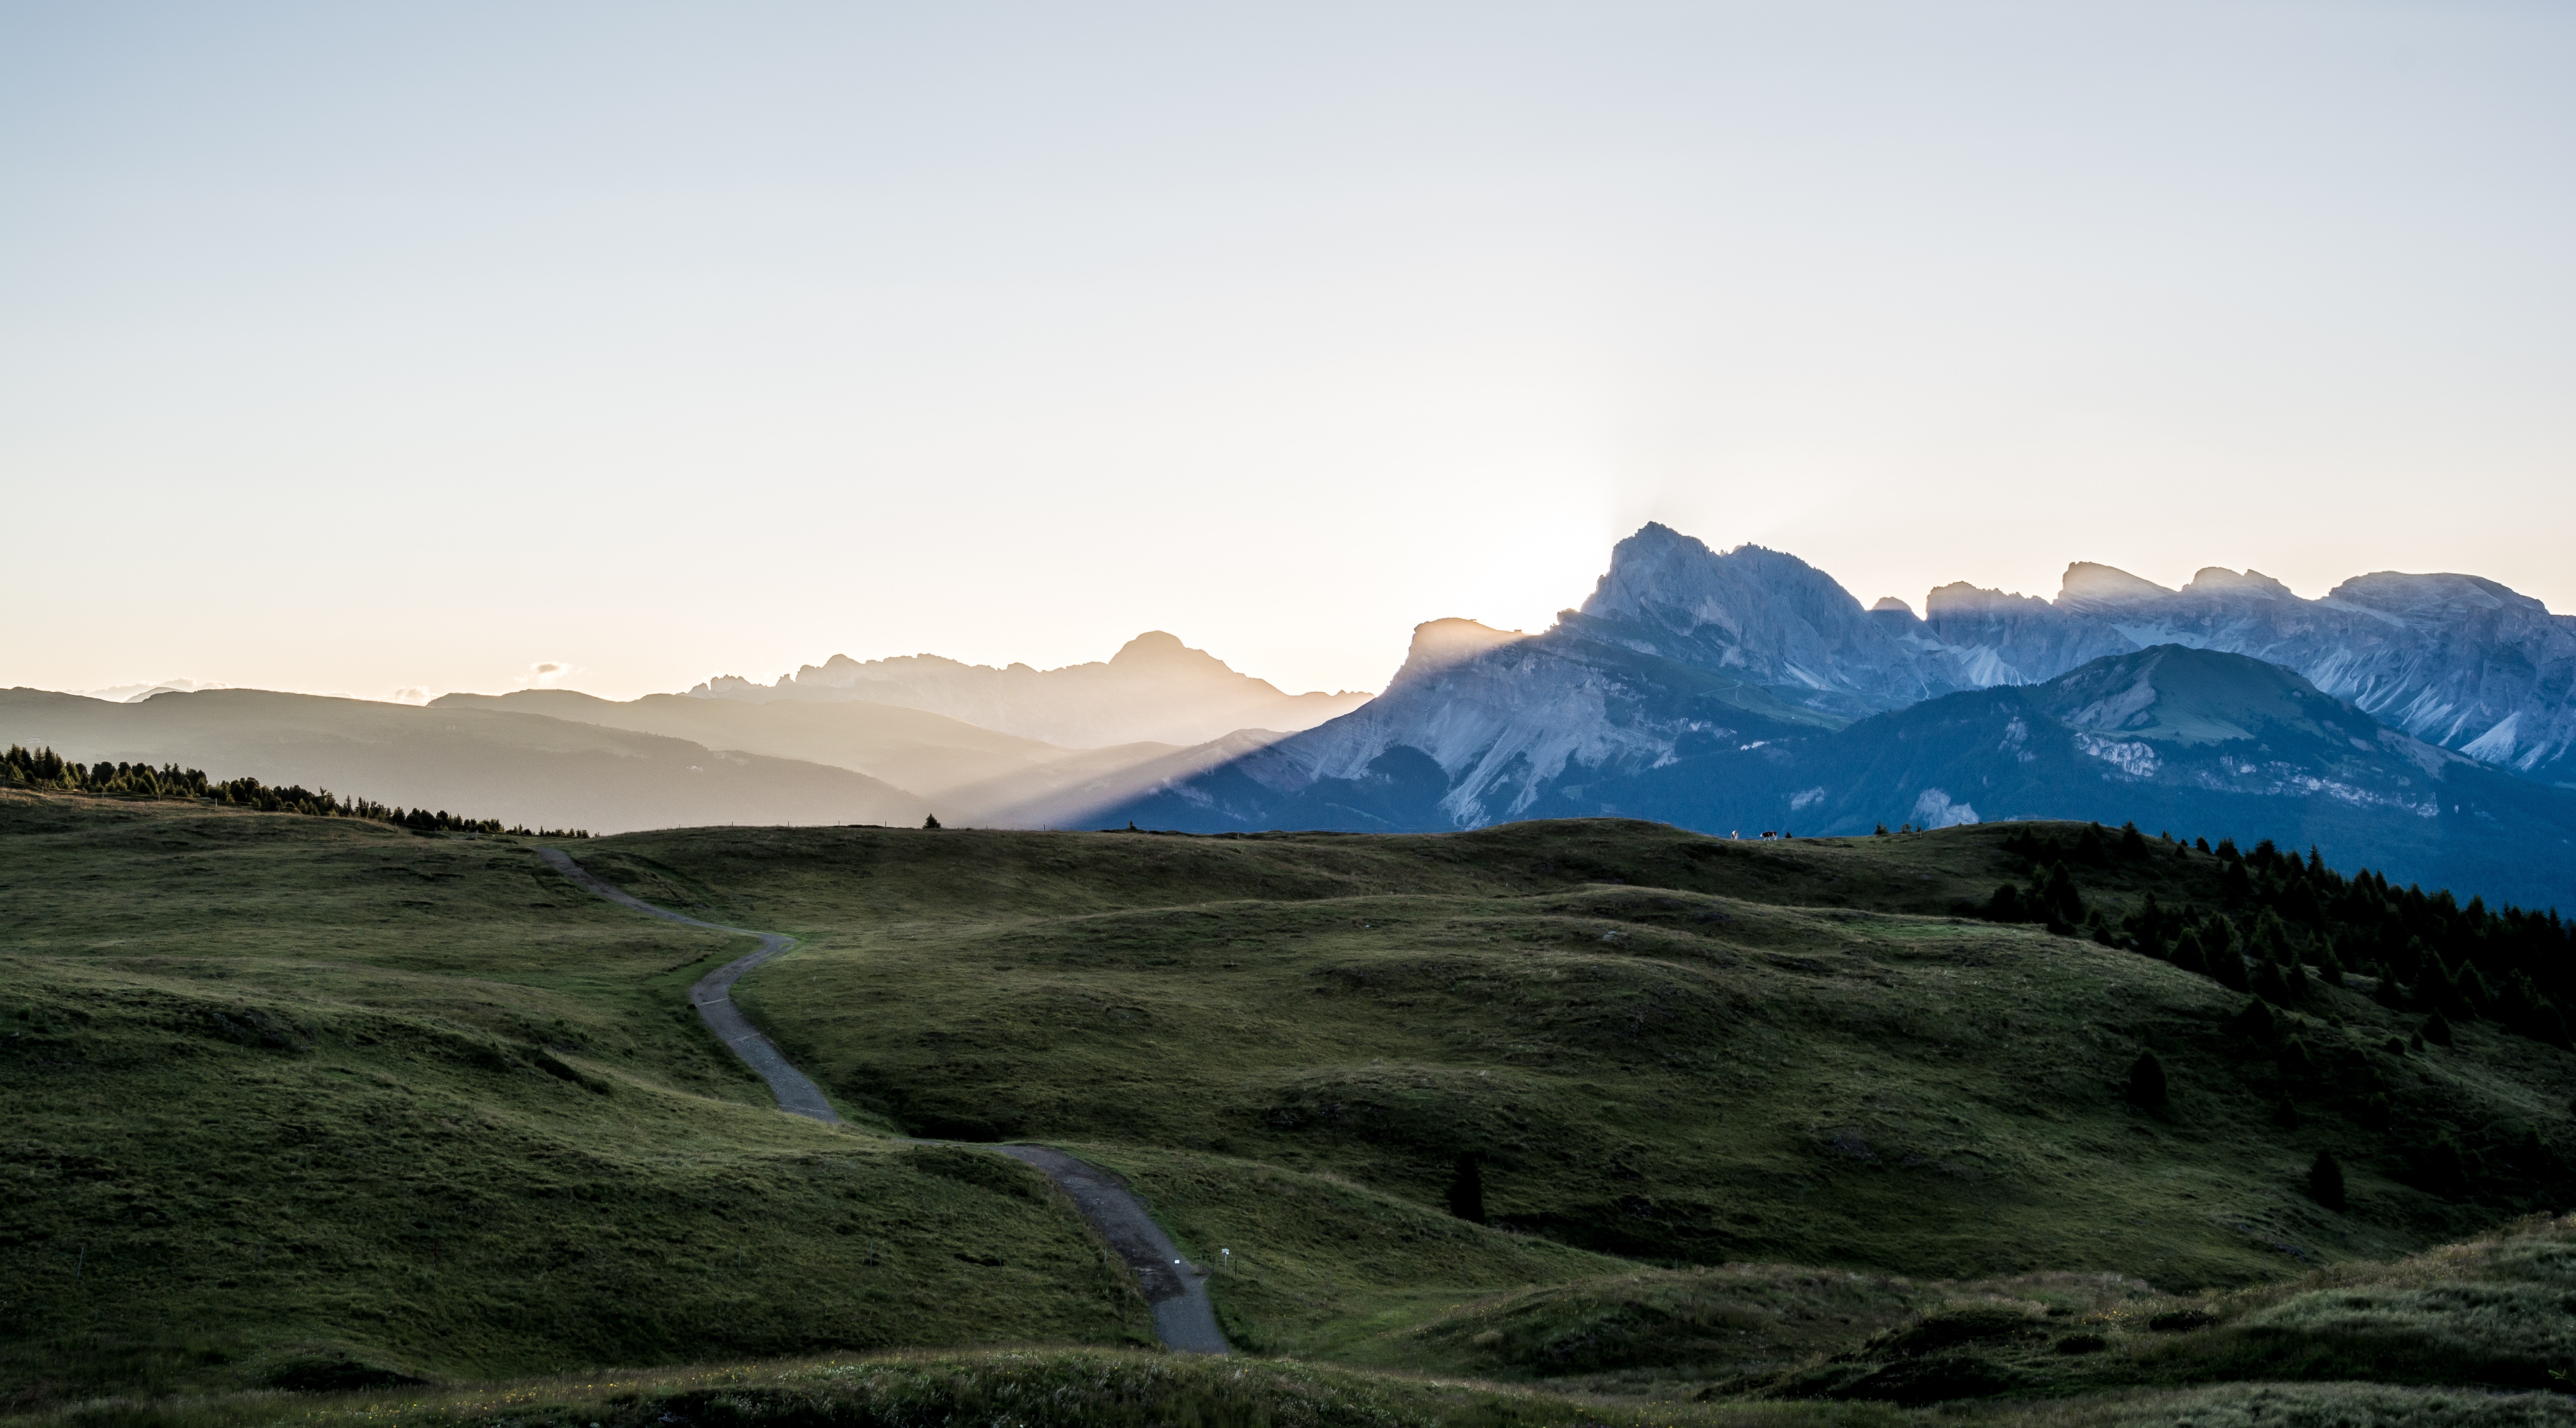
landscape, nature, wilderness, mountain, cloud, morning, hill, lake, dawn, valley, mountain range, highland, ridge, alps, plateau, fell, loch, landform, mountain pass, geographical feature, atmospheric phenomenon, mountainous landforms